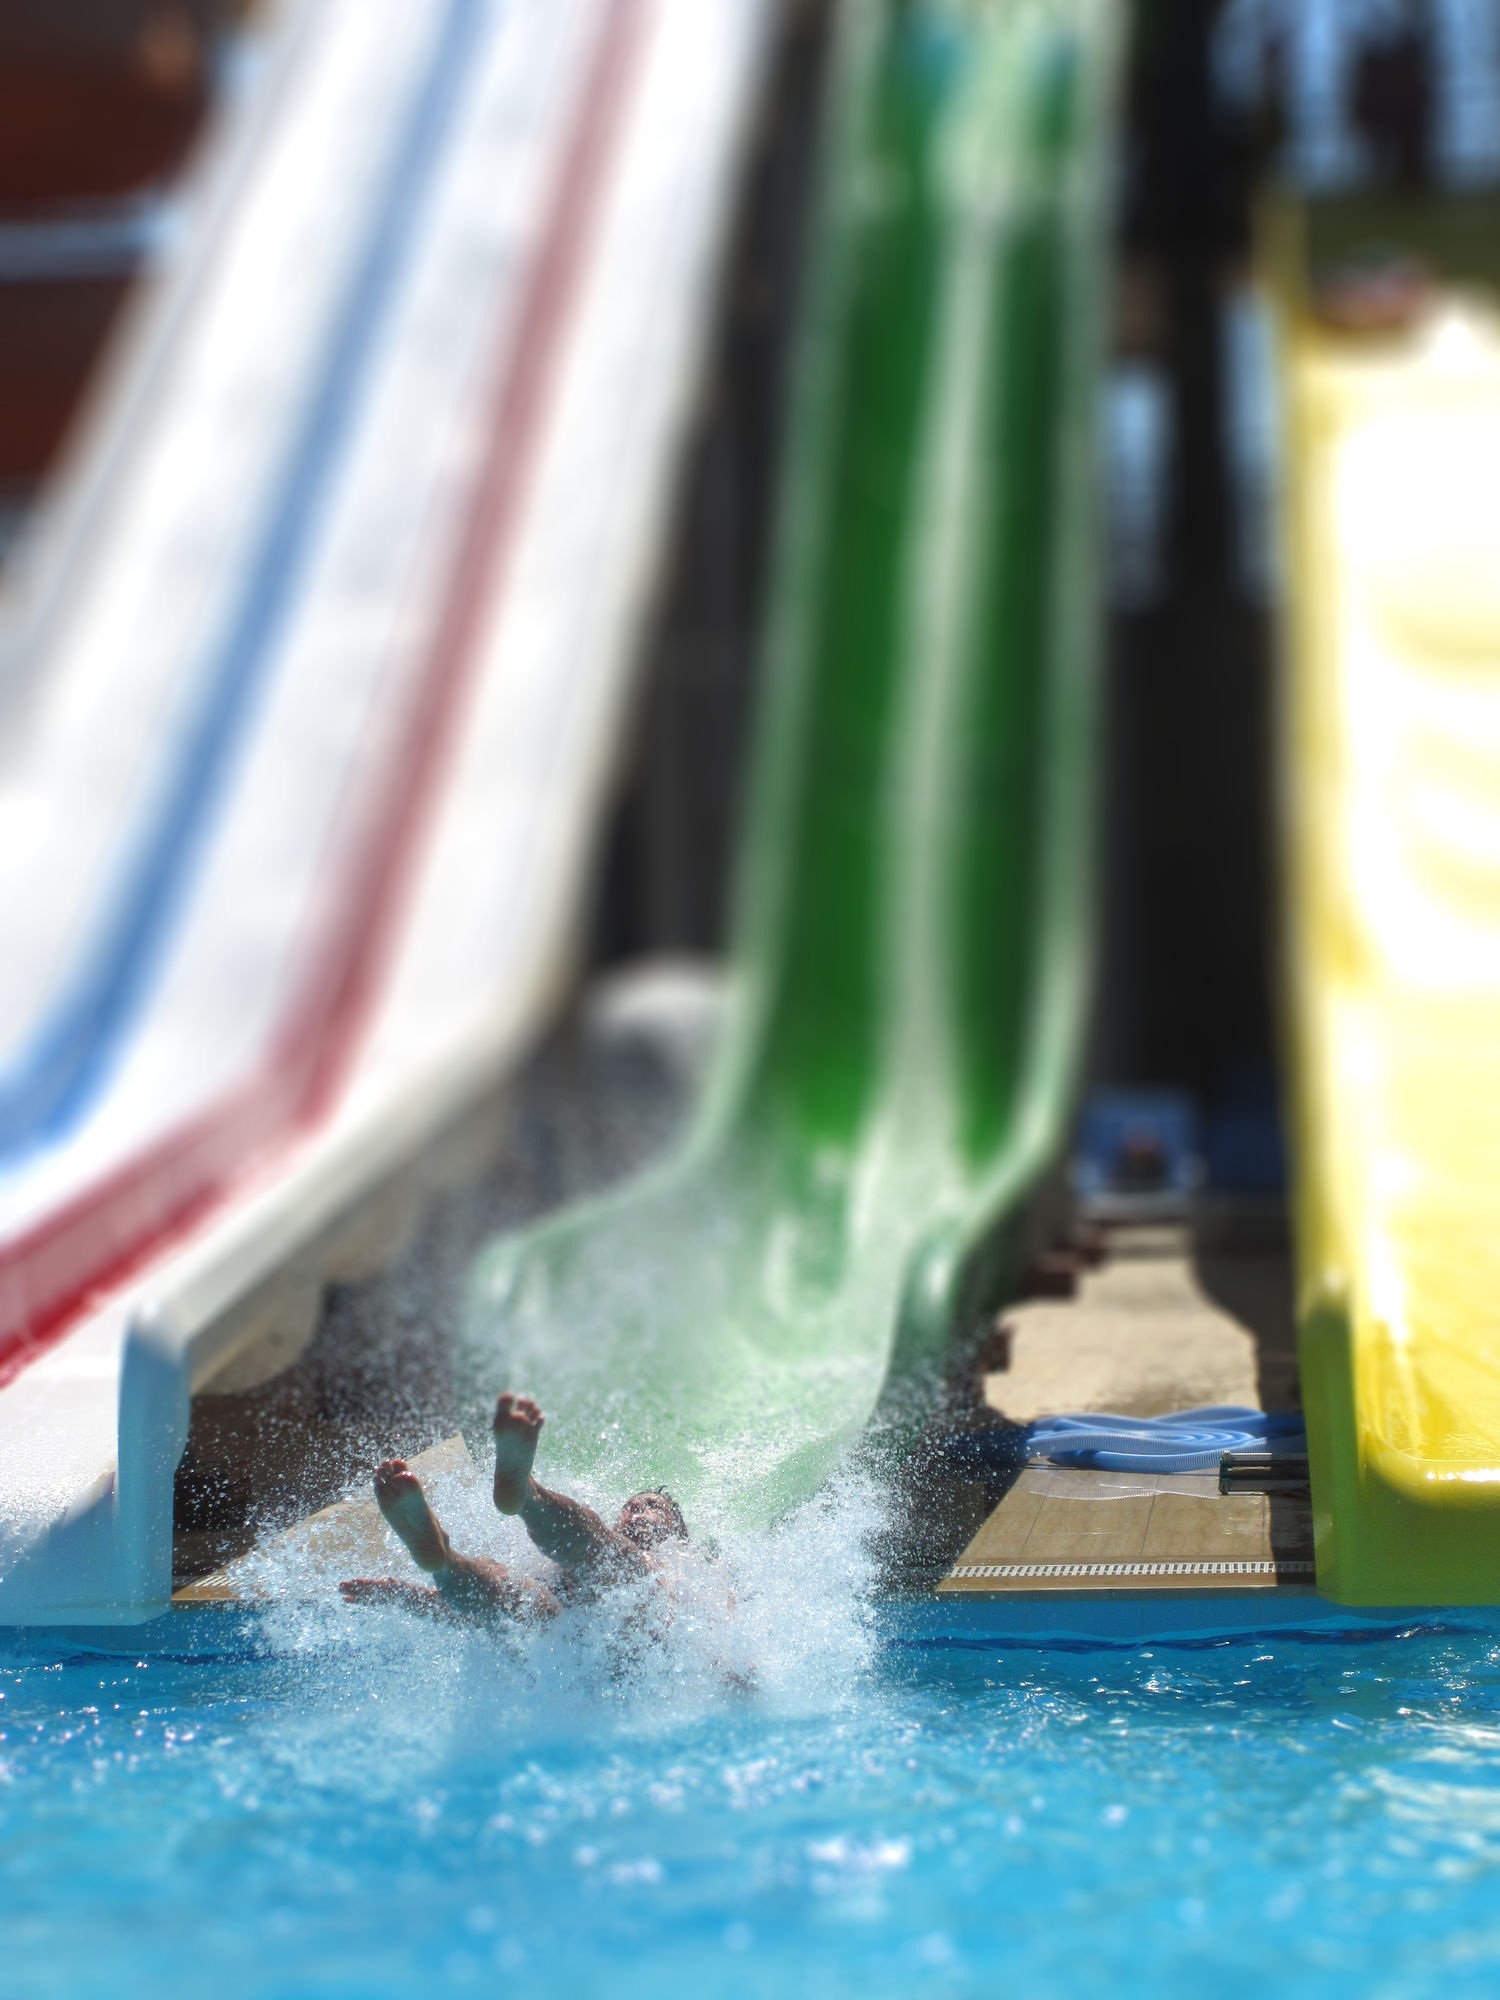
water, wet, summer, recreation, swim, amusement park, swimming pool, spray, smooth, park, holiday, blue, steep, colorful, speed, leisure, swimming, striped, swimmer, fun, sports, water park, slide, games, moist, active, pleasure, slip, recovery, voltage, adrenaline, water sport, outdoor pool, water slide, speed slide, sliding system, water fun, outdoor recreation, half shells slide, child slips, sliding type